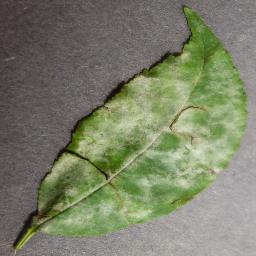
Label: Cherry___Powdery_mildew